Holy Spirit Chapel

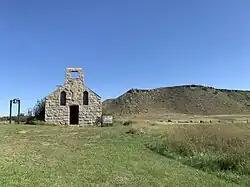

The Holy Spirit Chapel in Firesteel, South Dakota was built in 1923 on the east bank of Firesteel Creek. It was added to the National Register of Historic Places in 1995. It is also known as the Old Stone Church or the Stone Church.